Floating car data

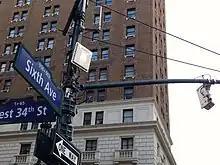
RFID E-ZPass reader attached to the pole and its antenna (right) used in traffic monitoring in New York City by using vehicle re-identification method

Vehicle re-identification methods require sets of detectors mounted along the road. In this technique, a unique serial number for a device in the vehicle is detected at one location and then detected again (re-identified) further down the road. Travel times and speed are calculated by comparing the time at which a specific device is detected by pairs of sensors. This can be done using the MAC addresses from Bluetooth devices, or using the radio-frequency identification (RFID) serial numbers from Electronic Toll Collection (ETC) transponders (also called "toll tags").